Tenney Frank

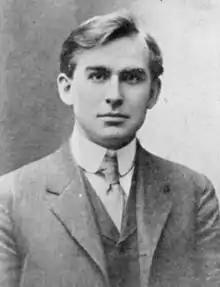
Portrait of Tenney Frank

Tenney Frank (May 19, 1876 – April 3, 1939) was a prominent American ancient historian and classical scholar. He studied many aspects of Ancient Rome, for instance its economy, imperialism, demographics and epigraphy.